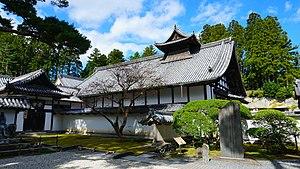
Le terme « trésor national » est utilisé au Japon depuis 1897 pour désigner les biens les plus précieux du patrimoine culturel du Japon bien que la définition et les critères aient changé depuis la création du terme. Les bâtiments des temples bouddhistes de cette liste ont été classés Trésors nationaux du Japon quand la loi pour la protection des biens culturels est entrée en vigueur le 9 juin 1951. Les pièces sont choisies par le ministère de l'Éducation, de la Culture, des Sports, des Sciences et de la Technologie sur le fondement de leur « valeur artistique ou historique particulièrement élevée ». Cette liste présente 152 entrées de bâtiments de temples Trésors nationaux de la fin du VIIᵉ siècle classique au début de l'époque d'Edo moderne du XIXᵉ siècle. Le nombre d'édifices répertoriés dans cette liste est supérieur à 152, parce que, dans certains cas, des groupes de bâtiments liés entre eux sont réunis pour former une seule entrée. Les structures comprennent des bâtiments principaux tels que le kon-dō, le hon-dō, le butsuden, des pagodes, des portes, un beffroi, des couloirs et d'autres bâtiments et édifices qui font partie d'un temple bouddhiste.